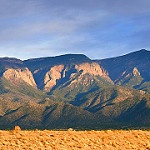
Scene: Outdoor